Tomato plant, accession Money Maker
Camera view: horizontal (90 deg, fisheye); turntable rotation: 330 degrees
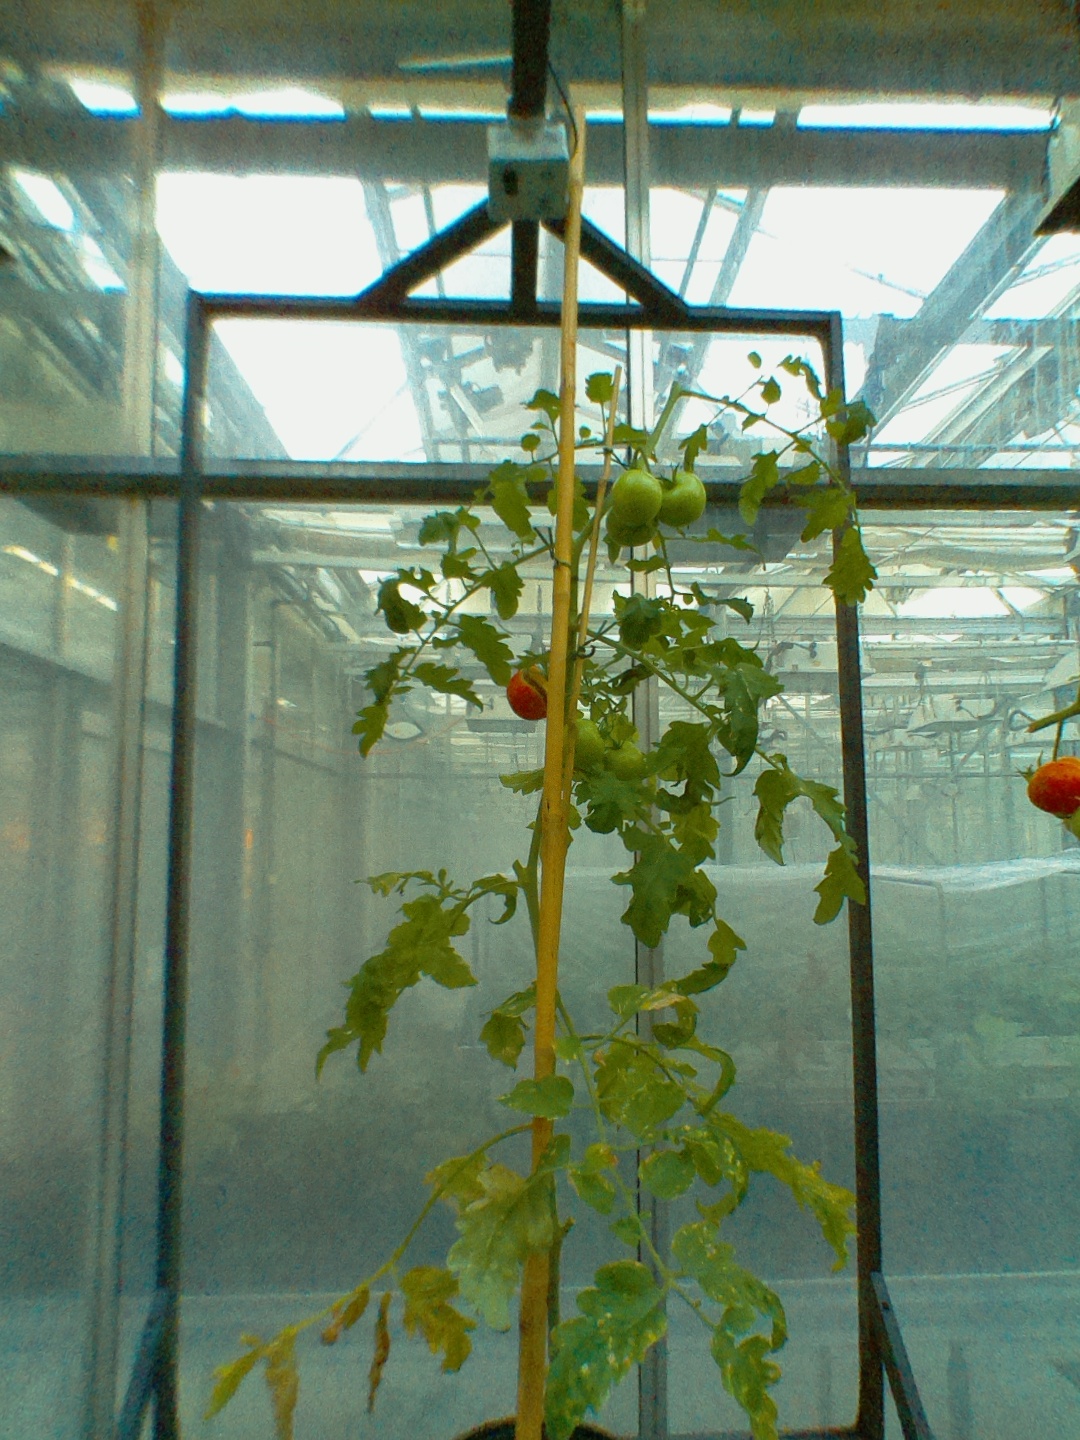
BBCH growth stage 72: 20%-30% of final fruit size